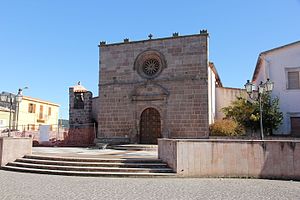
Nughedu Santa Vittoria
Nughedu Santa Vittoria er en by og en kommune i provinsen Oristano i regionen Sardinien i Italien. Byen ligger i 496 meters højde og har 485 indbyggere. Kommunen har et areal på 28,57 km² og grænser til kommunerne Ardauli, Austis, Bidonì, Boroneddu, Neoneli, Olzai og Sorradile.